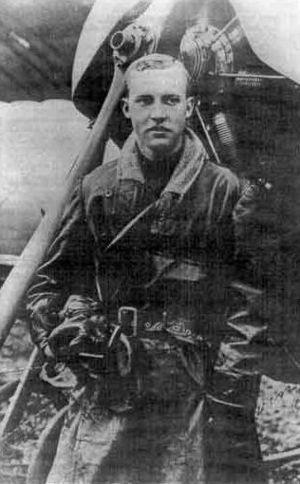
Wilfrid Reid May dit « Wop », né le 20 mars 1896 à Carberry et décédé à Provo dans l'Utah le 21 juin 1952, est un pilote d'avion ayant opéré sur le front Ouest lors de la première Guerre mondiale. Il affronta le baron Manfred von Richthofen, dit le « baron rouge », lancé à sa poursuite mais qui est tué le 21 avril 1918. May aurait pu être sa 81ᵉ victime, mais il devient plutôt l'un des meilleurs pilotes de brousse du Canada pendant l'après-guerre, remportant le trophée McKee en 1929.